APS-C

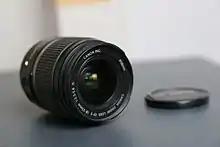
Canon EF-S lens is compatible with Canon's APS-C digital SLRs

Canon introduced the Canon EF-S line of lenses in 2003 alongside the 300D. These lenses place the rear of the lens closer to the camera's sensor (referred to as short back focus). EF-S lenses are compatible with Canon's APS-C digital SLRs, with the exception of the early Canon EOS D30, Canon EOS D60, and Canon EOS 10D, which predated the introduction of the mounting system. EF-S lenses will not physically mount on Canon's full-frame digital or 35mm film SLRs. More recently, the company introduced the EF-M line for its EOS M series of mirrorless interchangeable-lens cameras (MILCs). EF-M lenses will not physically mount on any Canon SLR, whether film or digital. The rear of an EF-M lens is considerably closer to the sensor or film plane than that of an EF (full-frame/35mm) or EF-S lens. Canon sells an optional adapter that allows EF-M bodies to accept all EF and EF-S lenses.